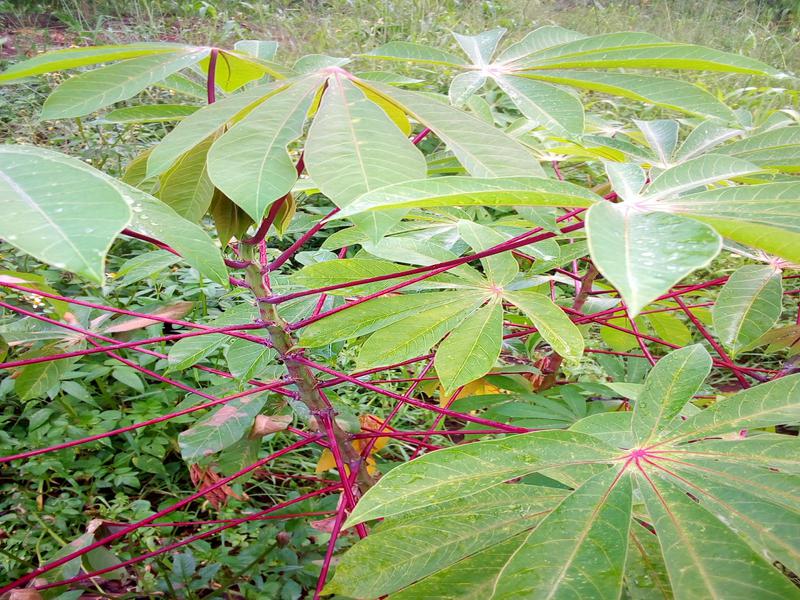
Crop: cassava
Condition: green_mottle